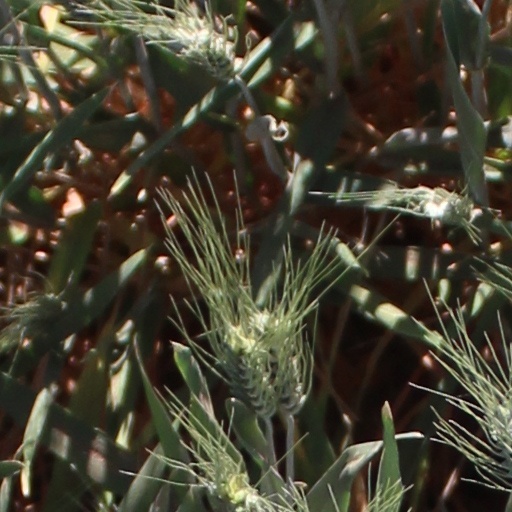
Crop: wheat